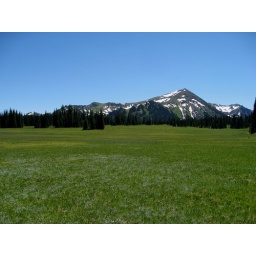
Just after I shot this, I spotted a bear in the meadows100724 098